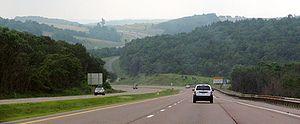
L'Interstate 68, est une autoroute inter-États de 187 kilomètres de long, située au nord-est des États-Unis et qui relie les villes de Morgantown, Virginie-Occidentale à Hancock, Maryland. Originellement nommée U.S. Highway 48 pendant sa construction, elle fut finalement baptisée Interstate 68 en 1989.